253

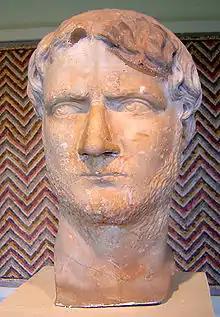
Emperor Gallienus

Year 253 (CCLIII) was a common year starting on Saturday of the Julian calendar. At the time, it was known as the Year of the Consulship of Volusianus and Claudius (or, less frequently, year 1006 "Ab urbe condita"). The denomination 253 for this year has been used since the early medieval period, when the Anno Domini calendar era became the prevalent method in Europe for naming years.